Gottfried Nägele

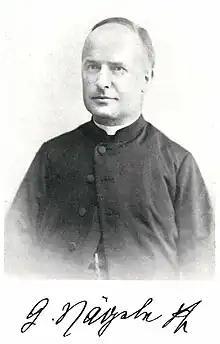

Gottfried Nägele (10 November 1841 – 27 January 1914) was a German Catholic priest, collector of shells, and a malacologist who described several new species. He came to be called the "snail priest" („Schneckenpfarrer“) because of his interests.